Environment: lab
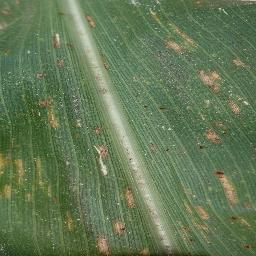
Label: gray_leaf_spot